Herman A. Kähler

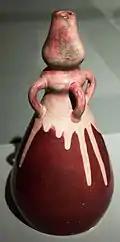
Four-handled Kähler vase with crackle glaze (1900)

Together with his younger brother Carl Frederik Kähler, he took over the running of the factory in 1872. Carl became responsible for producing faience while Herman specialized in manufacturing tiled stoves. In 1875, after Carl withdrew, Herman built a new factory on the town's outskirts where he produced both stoves and pottery.